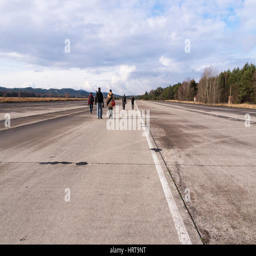
photographers walking on a runway